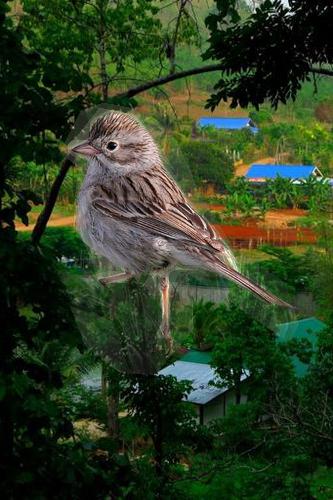
Bird species: Sage_Thrasher
Bird type: landbird
Background: land